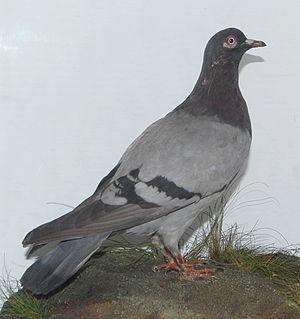
The King of Rome, est un pigeon voyageur qui a remporté de nombreux concours, dont en 1913 une course de 1 001 miles de Rome jusqu’en Angleterre. Une chanson et un livre ayant tous deux pour auteur Dave Sudbury et le même titre ont pour sujet cet oiseau. L’interprétation la plus célèbre de la chanson est due à June Tabor.